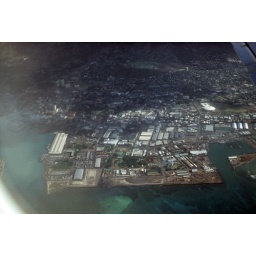
10/24/1964 -- Looking out the window of the Qantas plane above Honolulu, Hawaii.